Slade Heathcott

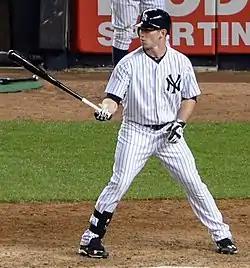
Heathcott batting for the New York Yankees in 2015

Heathcott and the Yankees agreed on a minor league contract where he would be paid $110,000 instead of the expected $72,500 salary and an opt-out set for July 1 in case the Yankees had not readded Heathcott to the 40-man roster. On January 6, 2015, the Yankees re-signed Heathcott to a minor league deal with an invitation to spring training. He won the James P. Dawson Award, given each year to the best rookie in spring training. Healthy to start the season, Heathcott was assigned to the Scranton/Wilkes-Barre RailRiders of the Class AAA International League. He batted .285 with 17 RBIs in his first 37 games. Following an injury to Yankees' center fielder Jacoby Ellsbury, the Yankees promoted Heathcott to the majors on May 20, 2015. He made his MLB debut that day, and received his first start on May 22. He hit his first MLB home run on May 25 against the Kansas City Royals' closer Greg Holland. After batting .353 (6-for-17) with a home run and three RBIs in six games for the Yankees, Heathcott went on the disabled list when an MRI diagnosed him with a strained quadriceps femoris muscle. The Yankees activated him from the disabled list and optioned him to Scranton/Wilkes-Barre on July 31. The Yankees promoted Heathcott after the end of the RailRiders' season on September 12. In his first at-bat after the promotion, Heathcott hit a game-winning home run against the Tampa Bay Rays' closer Brad Boxberger.